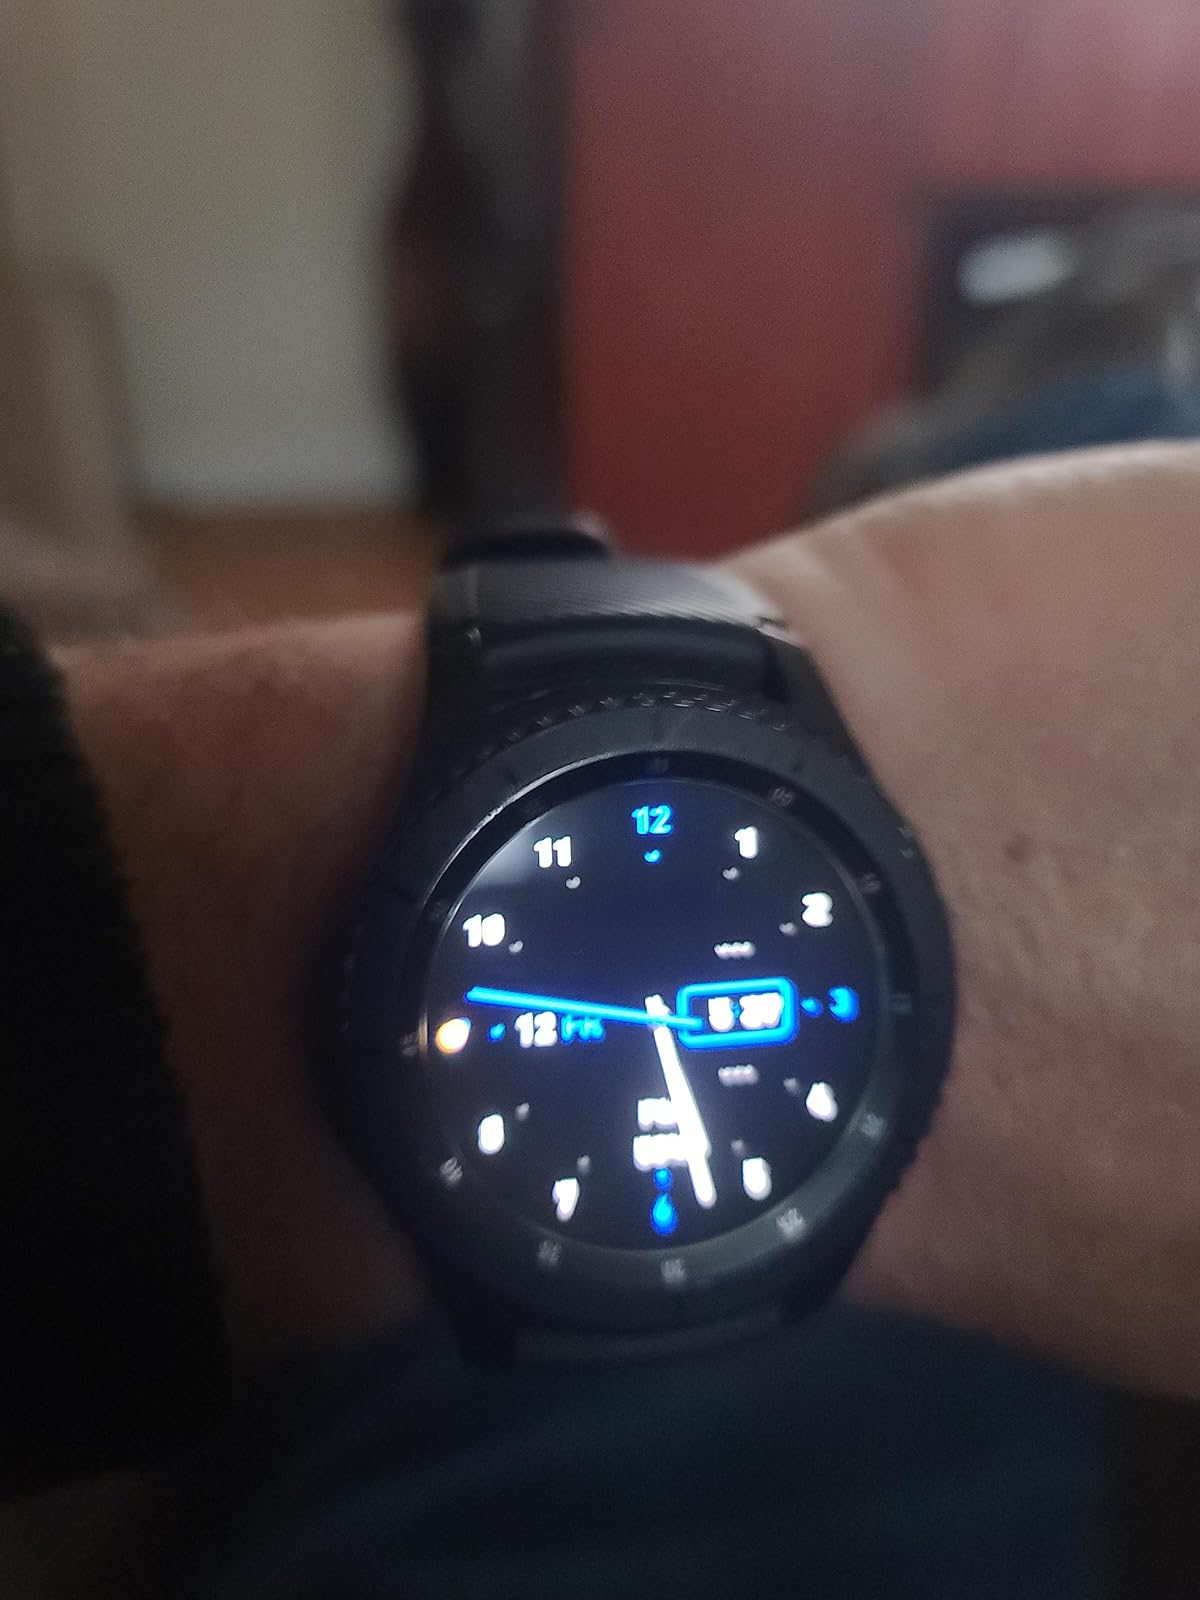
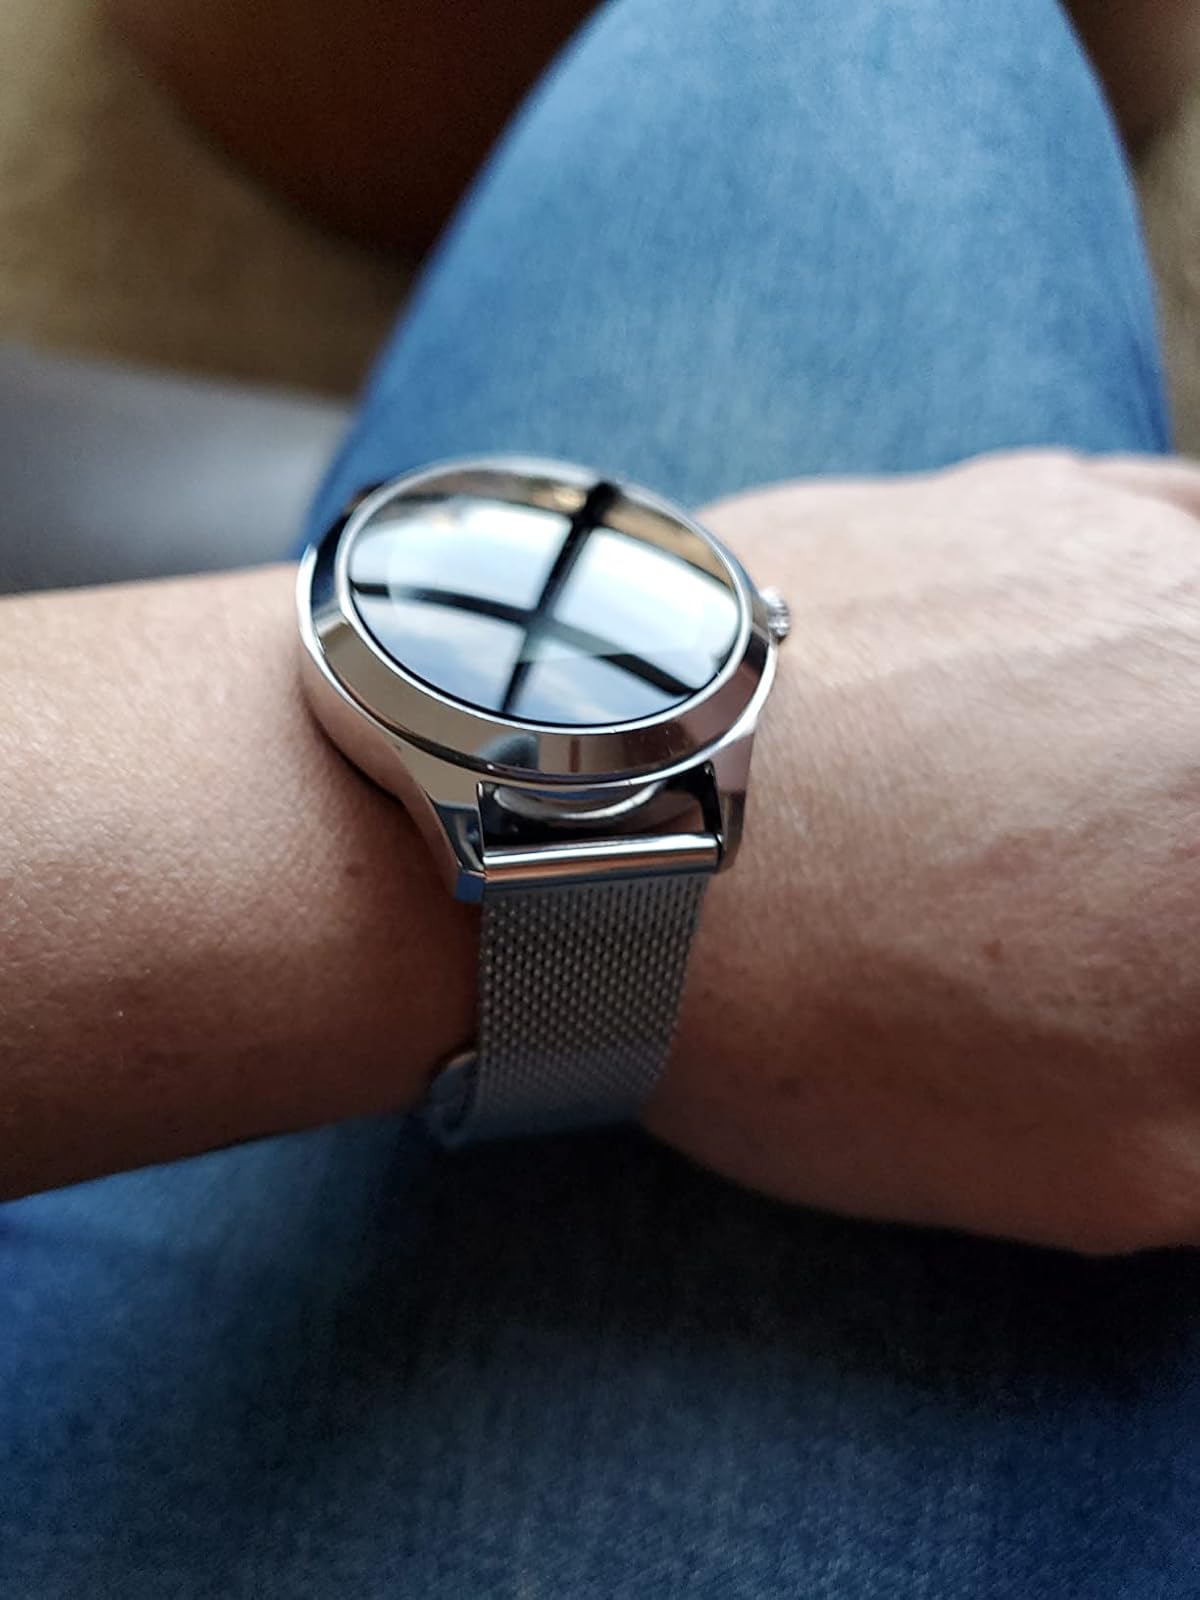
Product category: smartwatch
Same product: no